Piano quintet

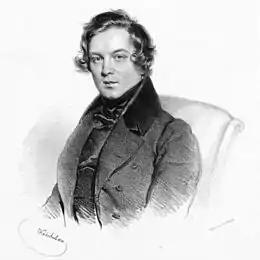
Robert Schumann, lithograph by Josef Kriehuber, in 1839, three years before the composition of his piano quintet.

In the middle of the 19th century, Robert Schumann's Piano Quintet in E major, Op. 44 (1842), composed for piano with string quartet, helped establish that combination of instruments as the typical model for the piano quintet. Schumann's choice of scoring reflected developments in musical performance and instrumental design.